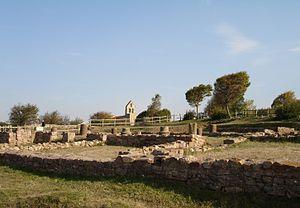
Campoo de Enmedio est une commune espagnole située dans la communauté autonome de Cantabrie. Sa capitale est Matamorosa.